Xenogears Original Soundtrack

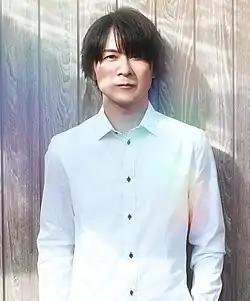
Yasunori Mitsuda composed the "Xenogears" soundtrack.

The opening movie of the game was produced before the corresponding track "Dark Dawn" was, and Mitsuda had to rearrange his composition after realizing some parts were out of synch with the frames by about a minute and a half. The choral track, titled "The Beginning and the End", was performed by a 41-voice choir named The Great Voices of Bulgaria and features lyrics written by Tetsuya Takahashi. His lyrics were translated from Japanese to English then to Bulgarian for the recording. Joanne Hogg sang in English on "Stars of Tears" and "Small Two of Pieces ~Broken Shards~". The latter took Mitsuda "an awfully long amount of time" just to compose the demo version. Masato Kato wrote the original lyrics for the two songs, and Hogg arranged them so that they would fit the melodies better and sound more Celtic. As with most of his previous soundtracks, Mitsuda composed a musical box arrangement of one of the main themes; in "Xenogears"' case, the track "Distant Promise" is the musical box version of "Small Two of Pieces".